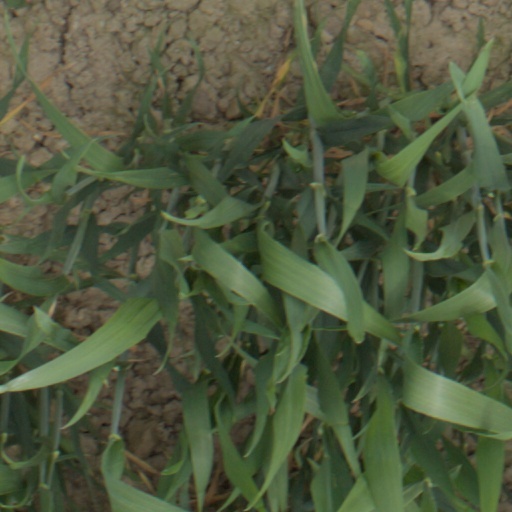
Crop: wheat